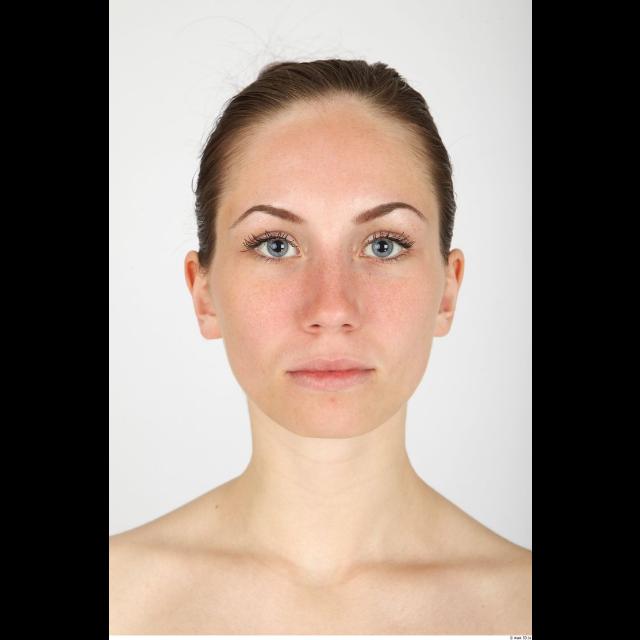
Portrait style: Real Portrait